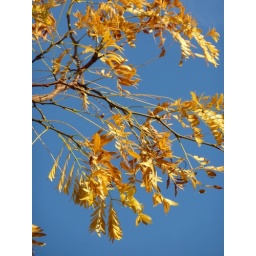
Autumn colour against a blue sky